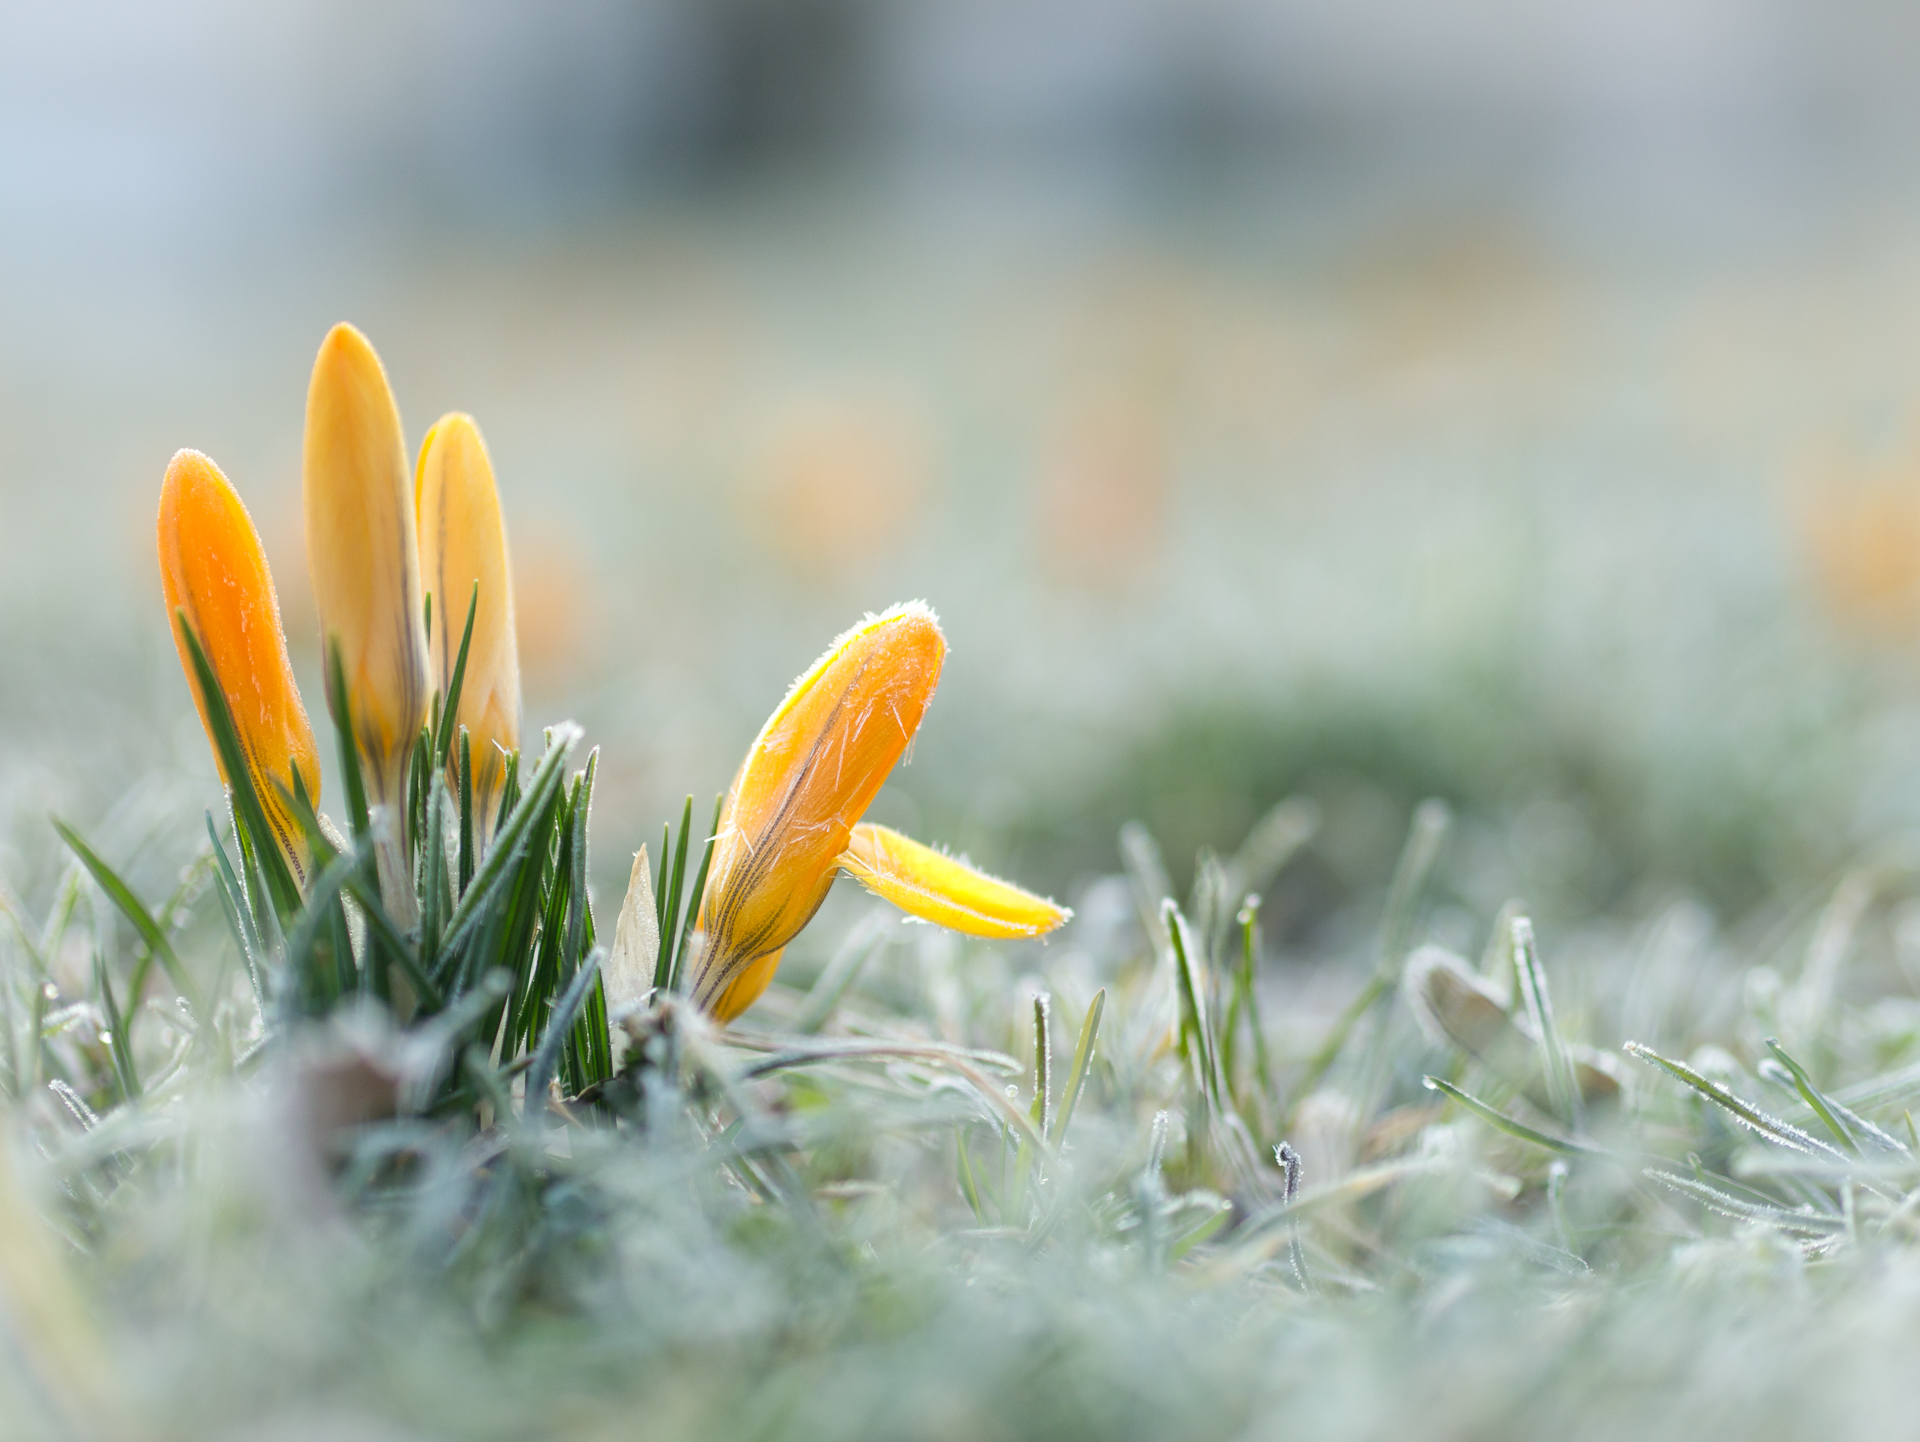
nature, grass, plant, photography, meadow, prairie, sunlight, leaf, flower, frost, spring, autumn, yellow, flora, wildflower, close up, frhling, lumix, panasonic, crocus, blume, pflanze, citypark, g3, olympusf1845mm, croci, krokus, hoarfrost, macro photography, flowering plant, daisy family, grass family, land plant